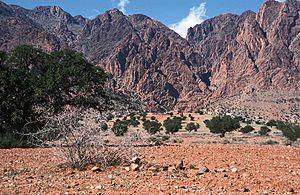
Tafraout ou Tafraoute est une petite ville berbèrophone de l'Anti-Atlas marocain située à 170 km au sud-est d'Agadir dans la région du Souss au cœur de la vallée des Ammelen, au milieu d'un cirque de rocs de granit rose à une centaine de kilomètres au sud de Taroudant et à l’est de Tiznit.